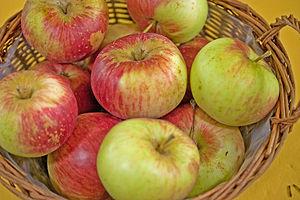
Pohorka est un cultivar de pommier domestique.